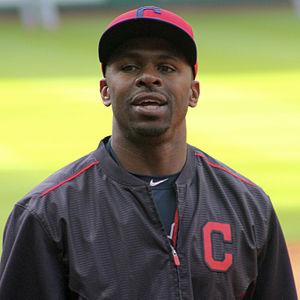
Michael Ray Bourn est un voltigeur des Orioles de Baltimore de la Ligue majeure de baseball.